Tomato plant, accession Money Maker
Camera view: tilt-top (135 deg); turntable rotation: 90 degrees
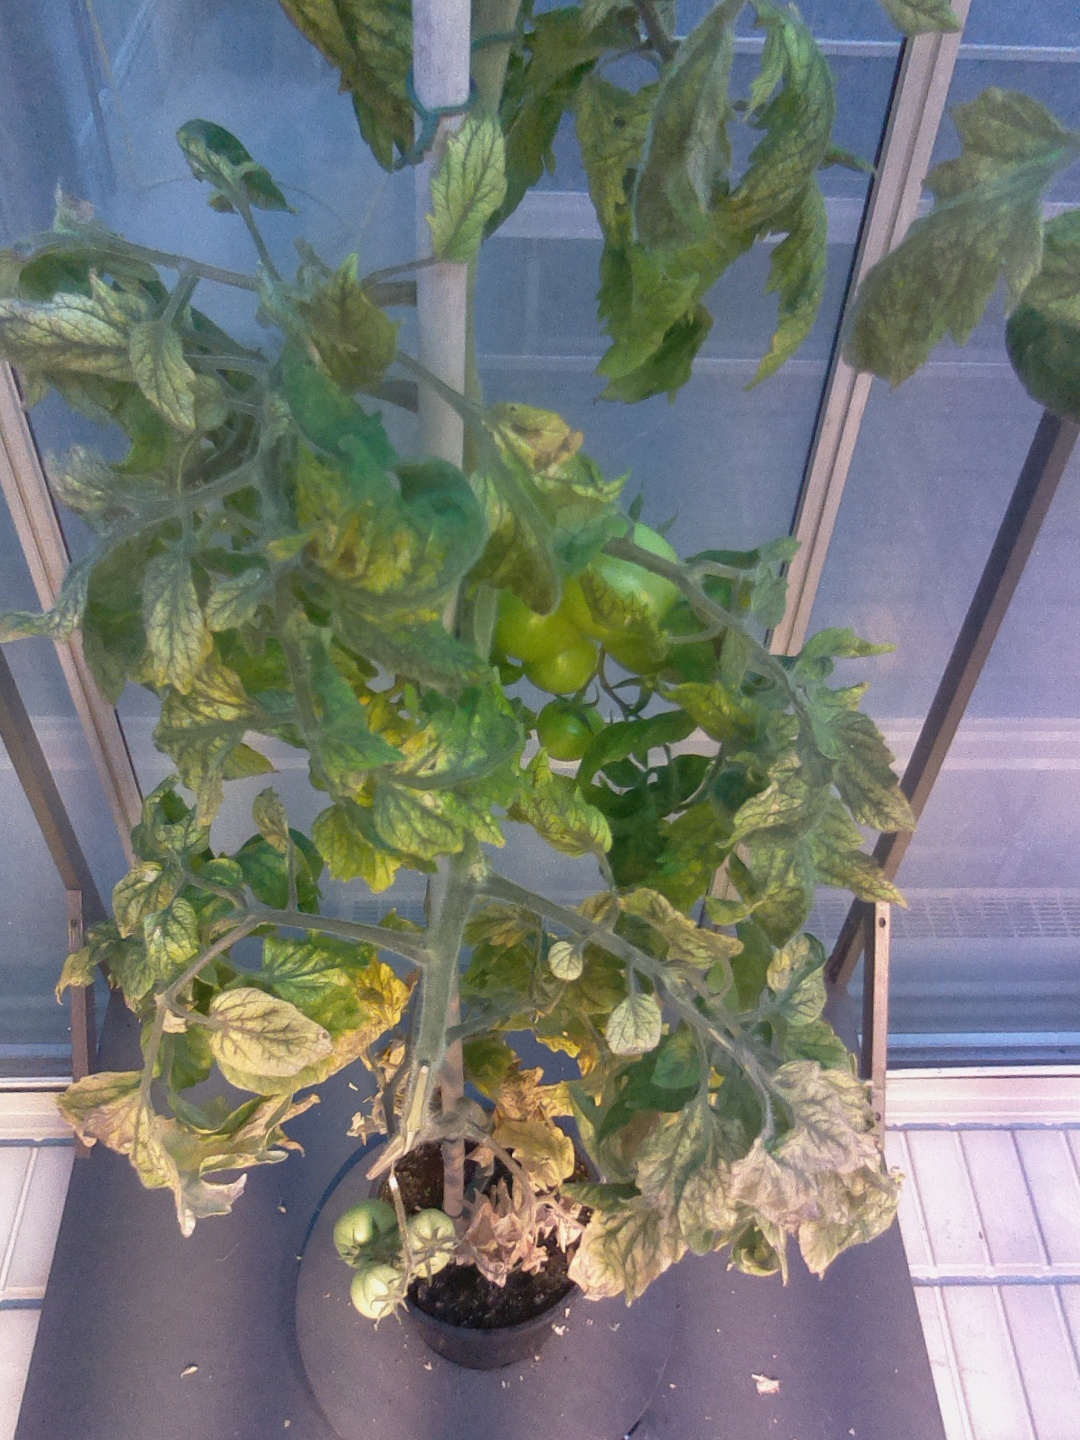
BBCH growth stage 79: 90% -100% of final fruit size